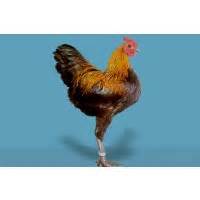
Label: chicken